Cruise (aeronautics)

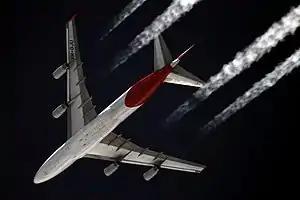
A Qantas four-engined Boeing 747-400 at cruise altitude

Cruise is the phase of aircraft flight from when the aircraft levels off after a climb until it begins to descend for landing. Cruising usually comprises the majority of a flight, and may include small changes in heading (direction of flight), airspeed, and altitude.